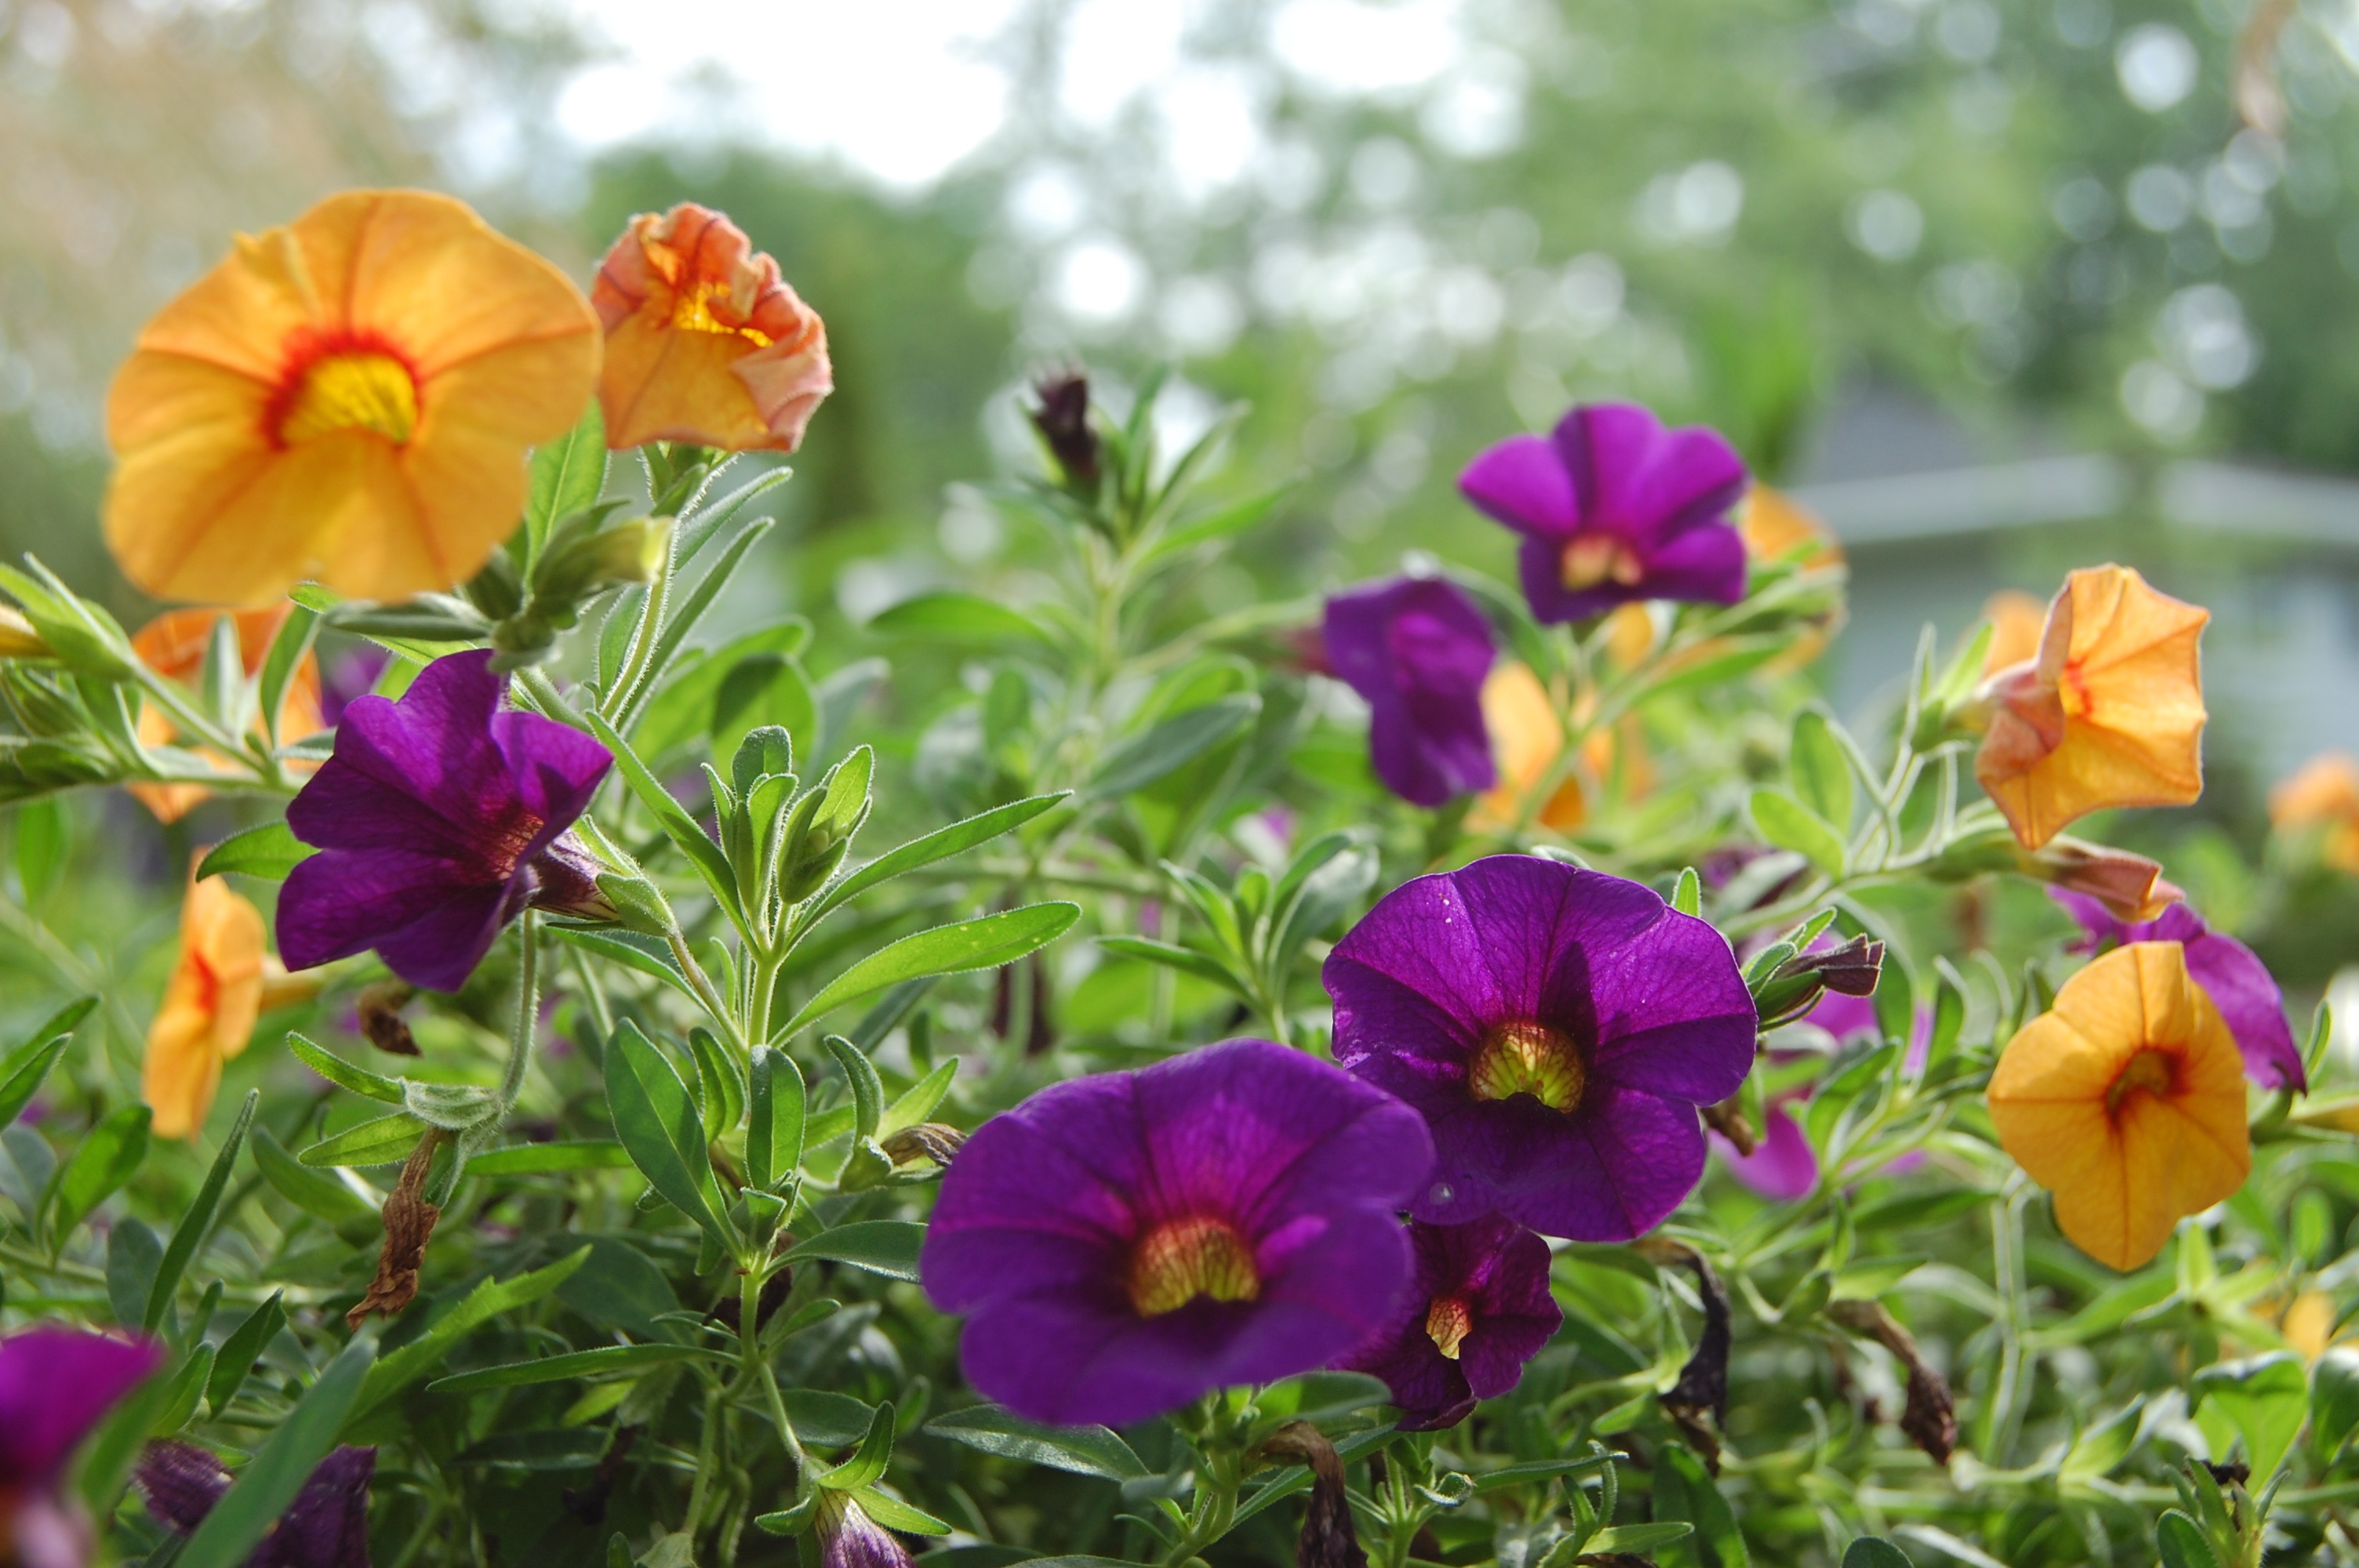
nature, blossom, plant, flower, purple, petal, bloom, floral, spring, colorful, yellow, garden, flora, wildflower, flowers, bright, morning glory, evening primrose, viola, pansy, flowering plant, annual plant, land plant, violet family, pinkladies